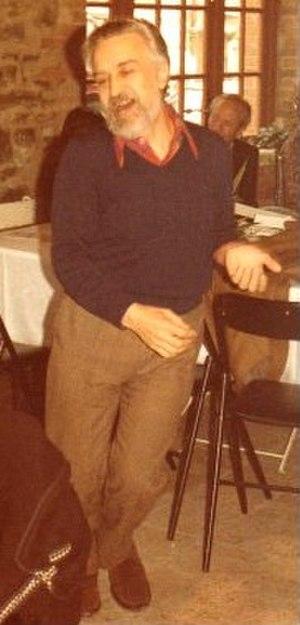
Jean-Marrie Masse en 1978, cliché pris par mes soins
Jean-Marie Masse est un musicien, producteur et animateur français né à Limoges le 22 mai 1921 et mort dans la même ville le 17 octobre 2015. Fondateur du Hot Club de Limoges, il fait de Limoges un bastion du jazz traditionnel.